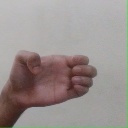
अक्षर: ख